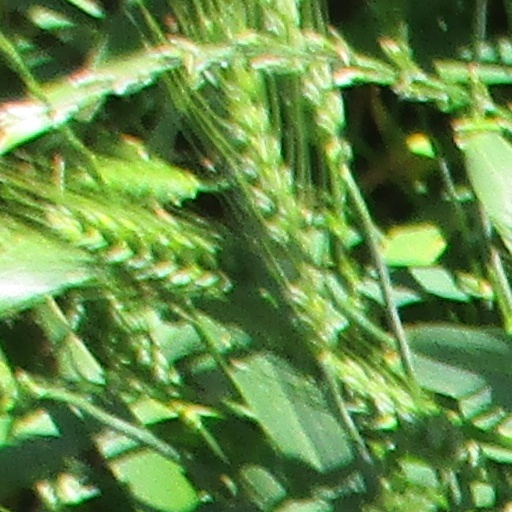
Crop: wheat